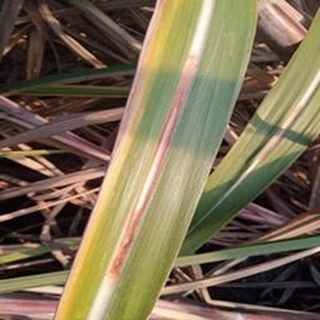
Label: sugarcane_red_rot